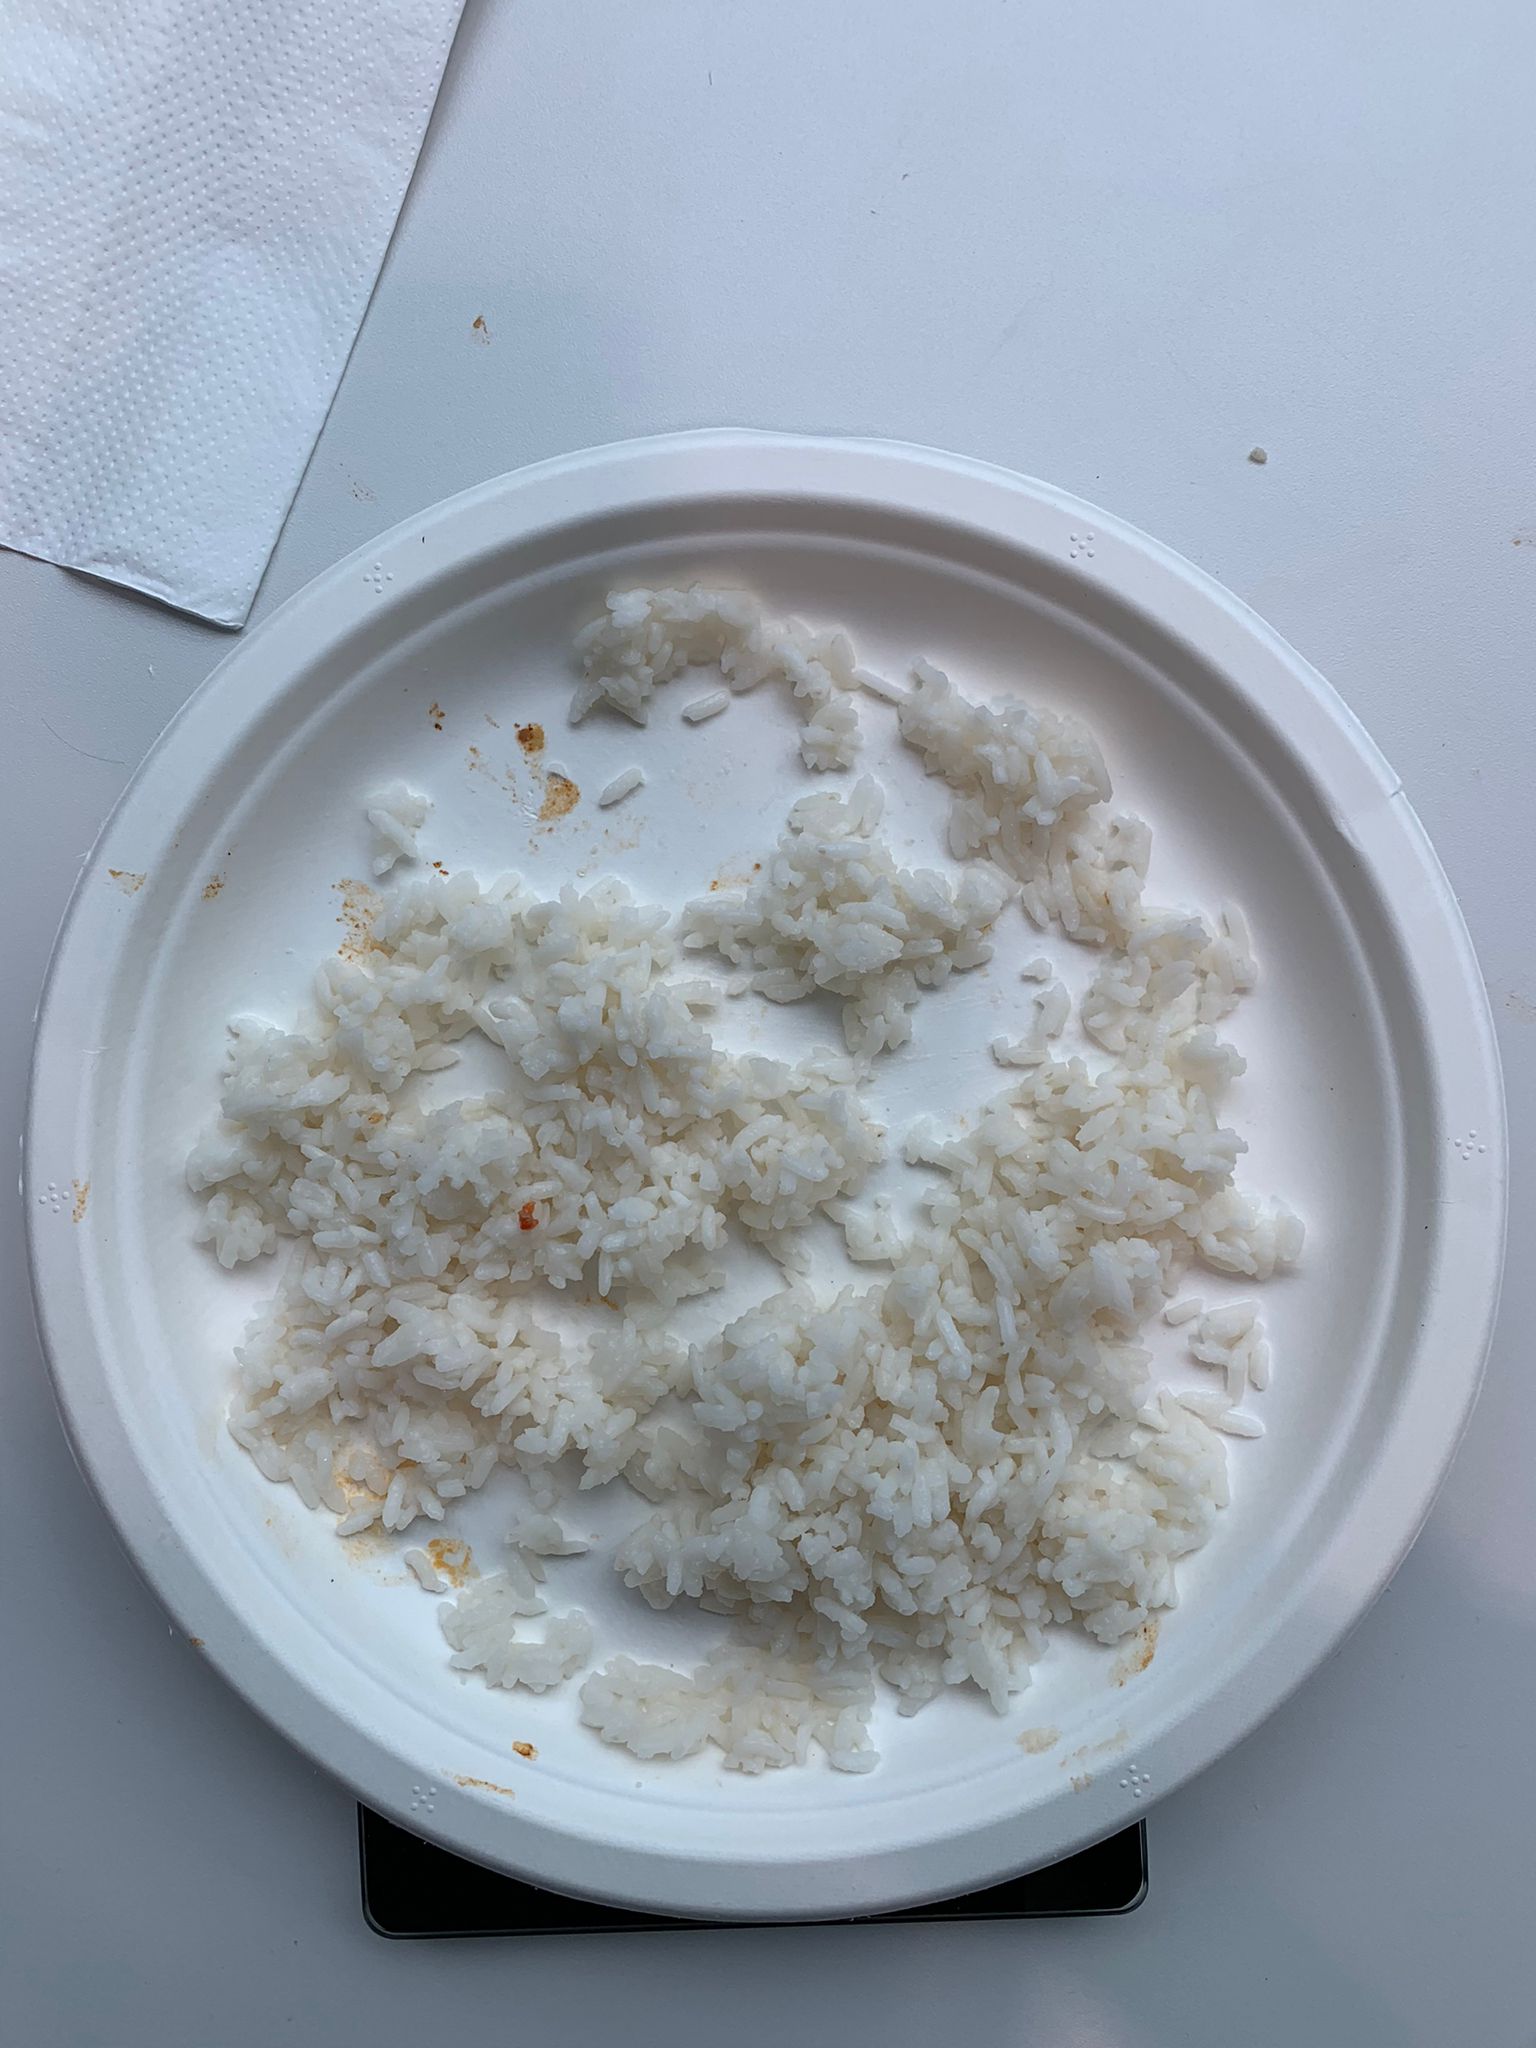
Ingredients: rice